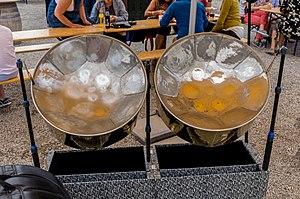
Un steel-drum ou steeldrum, c'est-à-dire « tambour d'acier » en anglais, plus couramment appelé pan ou steelpan, est un instrument de percussion idiophone mélodique.